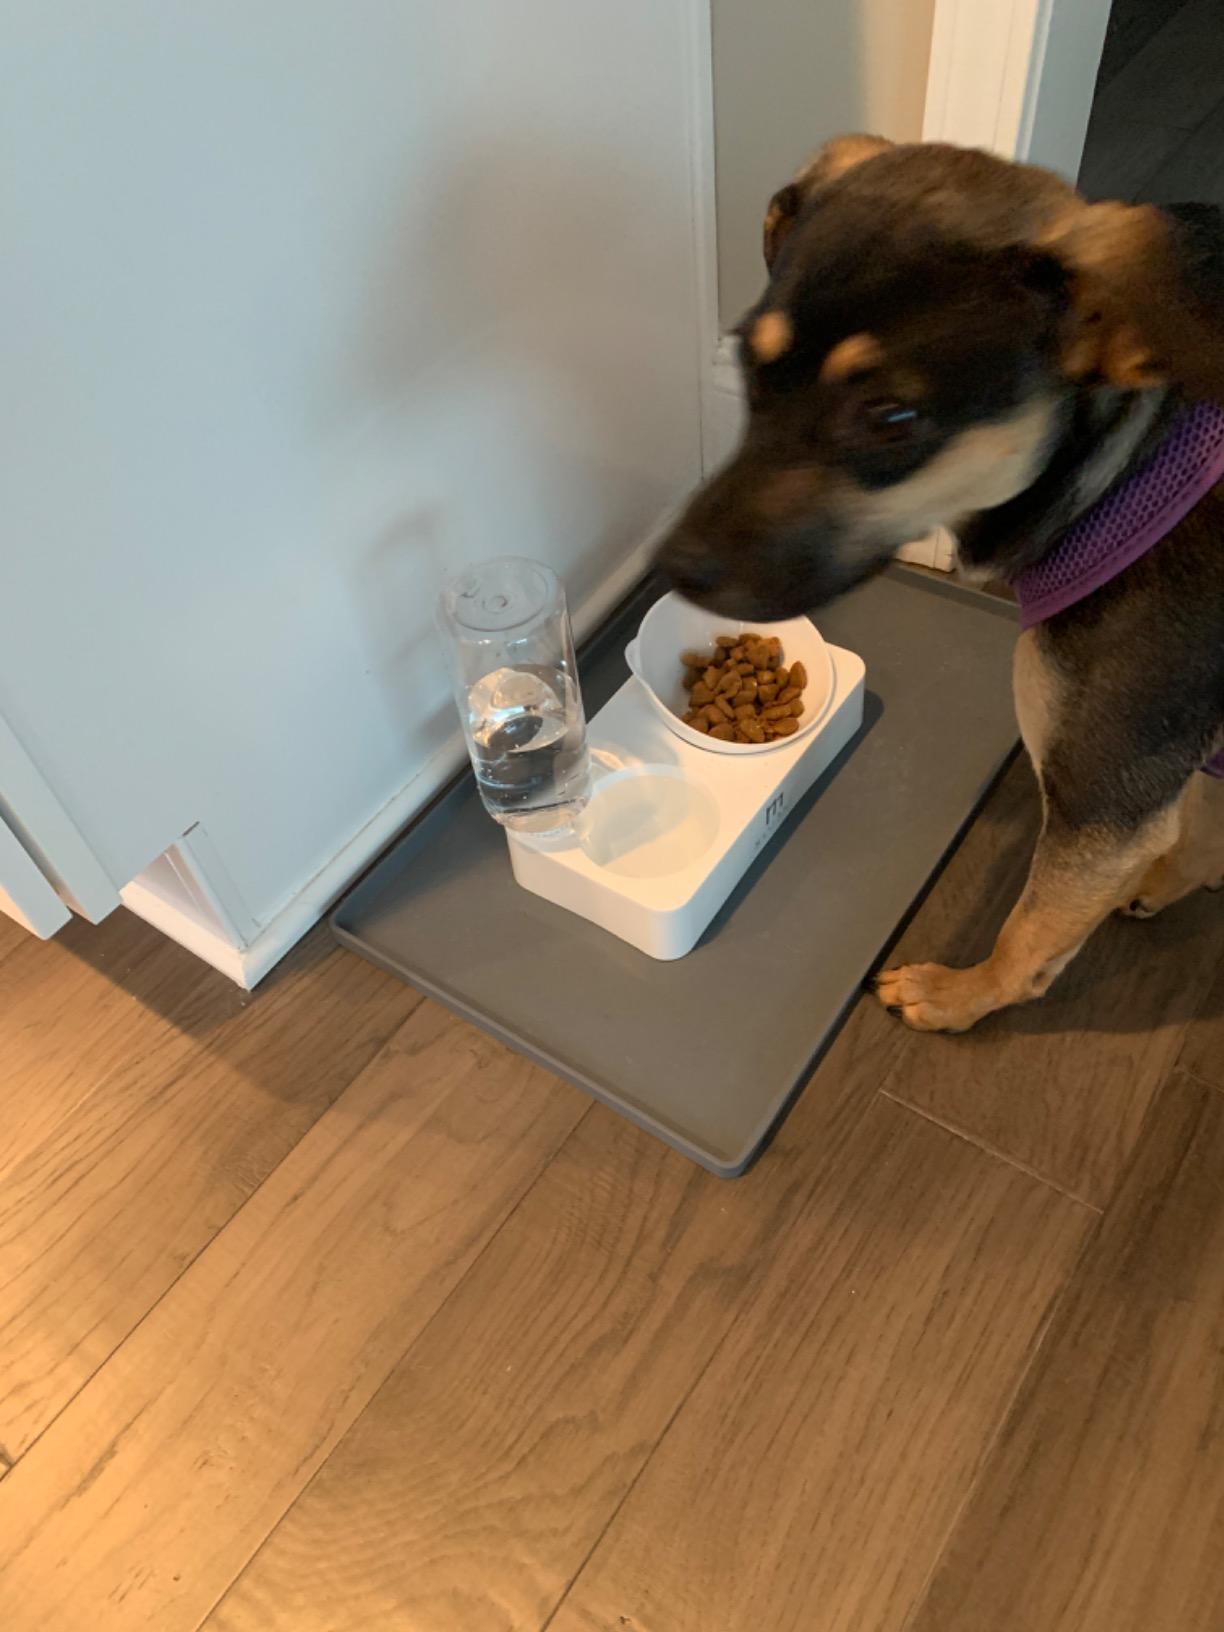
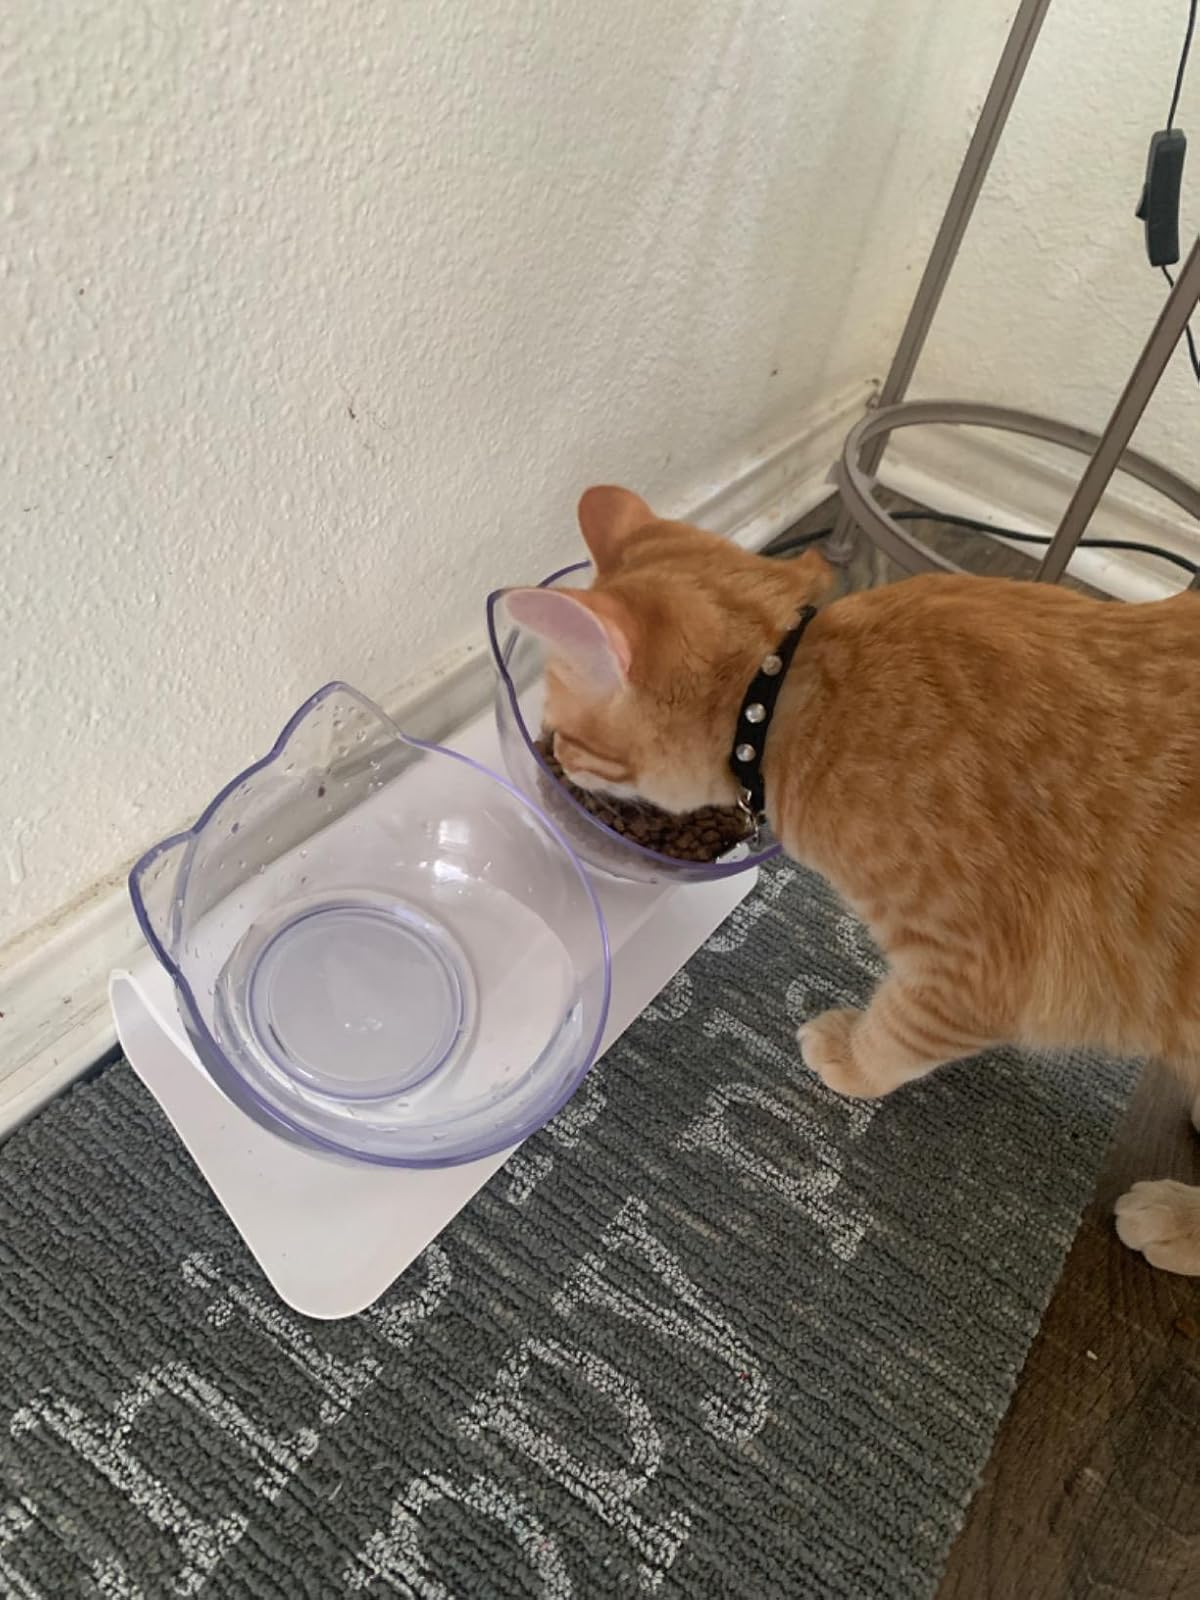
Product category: items_bowl
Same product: no